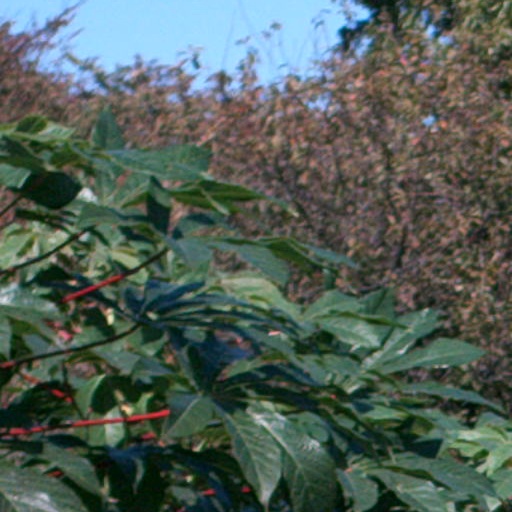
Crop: cassava